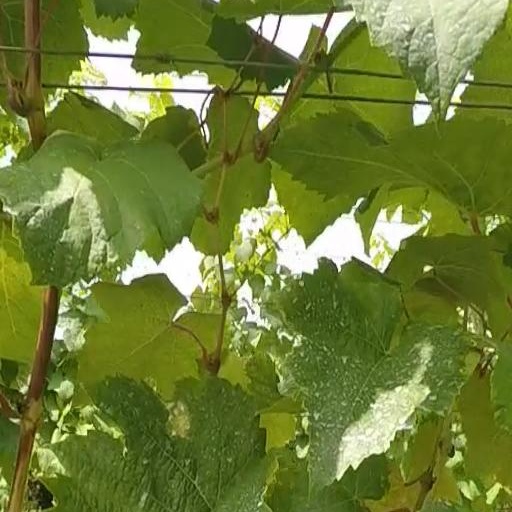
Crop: grape